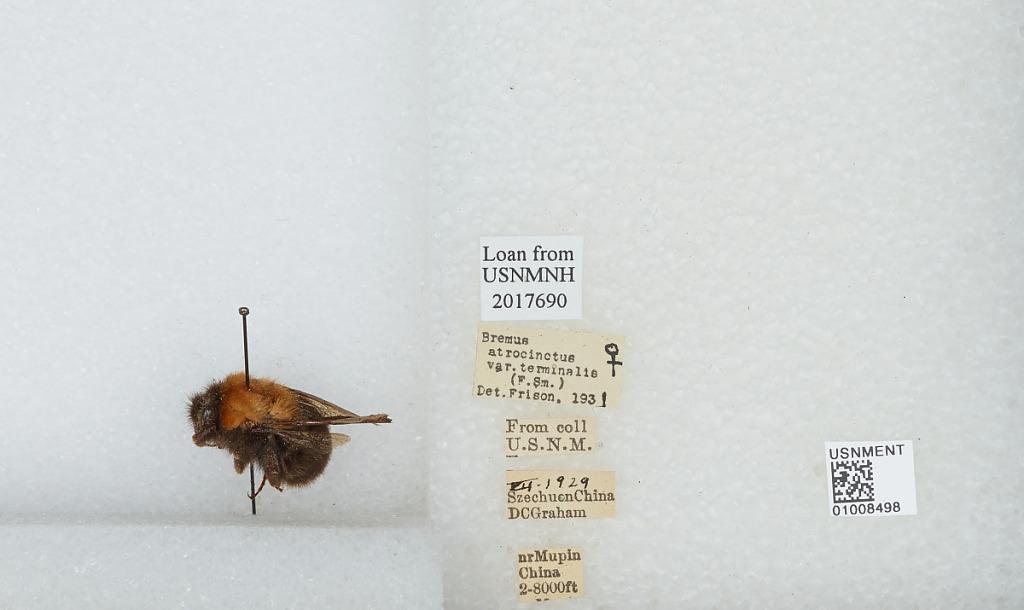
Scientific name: Bombus (Festivobombus) festivus Smith
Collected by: D. Graham
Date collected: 1929-7-
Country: China
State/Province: Sichuan
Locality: near Muping, formerly Mupin
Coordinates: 30.3692, 102.814
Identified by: Frison